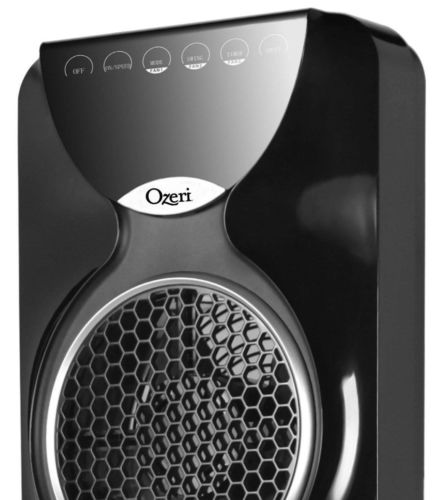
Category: fan